HP TouchPad

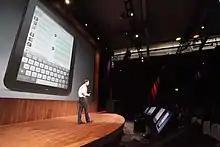
Jon Rubinstein introduces new HP TouchPad at a HP event in February 2011.

The TouchPad was sold with the webOS operating system, which offers video chat, wireless printing (HP printers only), email integration, ebooks, Web browsing, document editing, and access to the "HP Catalog", where additional apps can be downloaded.